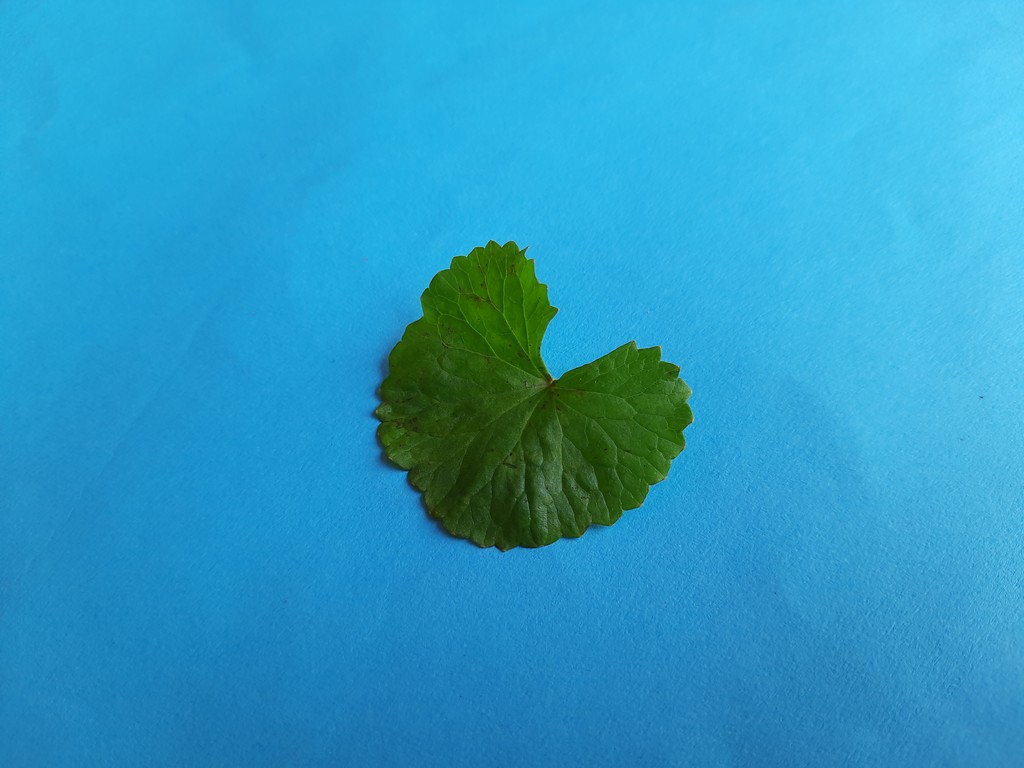
Label: Unhealthy